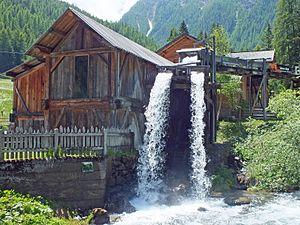
Le Valsura est un torrent du Haut-Adige ou du Tyrol du Sud. Né sur les contreforts orientaux du massif de l'Ortles, dans le parc national du Stelvio, il forme le val d'Ultimo et traverse la commune homonyme d'Ultimo. Il conflue en rive droite de l'Adige à Lana.